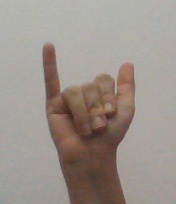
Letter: ya